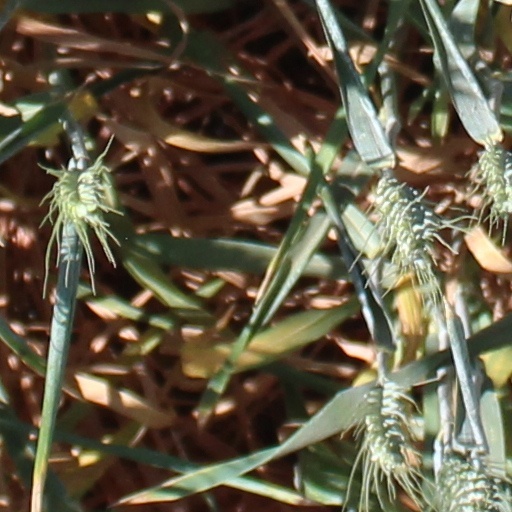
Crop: wheat